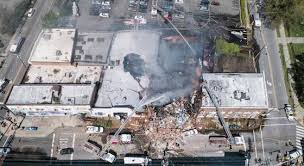
Label: urban_fire